2000 Belgian Grand Prix

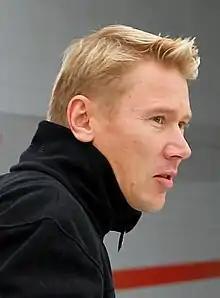
Mika Häkkinen won the race from the pole position after recovering from a spin.

Häkkinen tried to pass Michael Schumacher on the inside for the lead on the 40th lap on the approach to Les Combes turn, (after drafting behind him on the straightaway), Schumacher blocked him late in the manoevure to defend his position. The drivers made contact, with Häkkinen sustaining minor damage to his front wing from contact with Schumacher's right-rear wheel and being forced to slow. During the following lap, Häkkinen was quicker through Eau Rouge turn and drew closer to Michael Schumacher. While they were lapping Zonta's slower car who was on the centre of the circuit, Häkkinen steered right onto a damp patch to pass Schumacher for the lead after Schumacher turned left believing there was insufficient space on the right. Zonta had slowed to allow Schumacher through and Häkkinen turned left with the extra momentum gained from the slipstream from both Schumacher and Zonta's cars to be ahead into the right-hand Les Combes corner at .